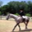
Label: horse